Tingena decora

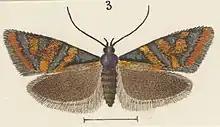
Illustration of "T. decora" by George Hudson.

This species is very similar in appearance to "T. compsogramma" but "T. docora" is a more rich and darkly coloured moth.